Fuku Suzuki

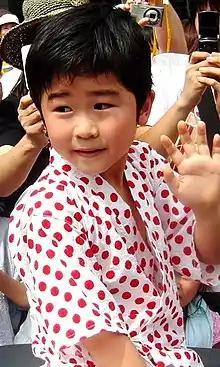
Suzuki in 2011 at Nagaoka Matsuri, Nagaoka, Niigata.

Suzuki made his first television appearance in 2006 as a toddler on the NHK preschool children's programme "Inai Inai Baa!" before making minor appearances (largely as children during flashbacks of protagonists) on works such as: the 2009 police procedural "Keikan no Chi" (as Tamio) and the 2010 "asadora" "GeGeGe no Nyōbō" (as Takashi). He gained a more prominent role playing Tomoya Yusa, the protagonist's son, in the 2010 film "A Boy and His Samurai".